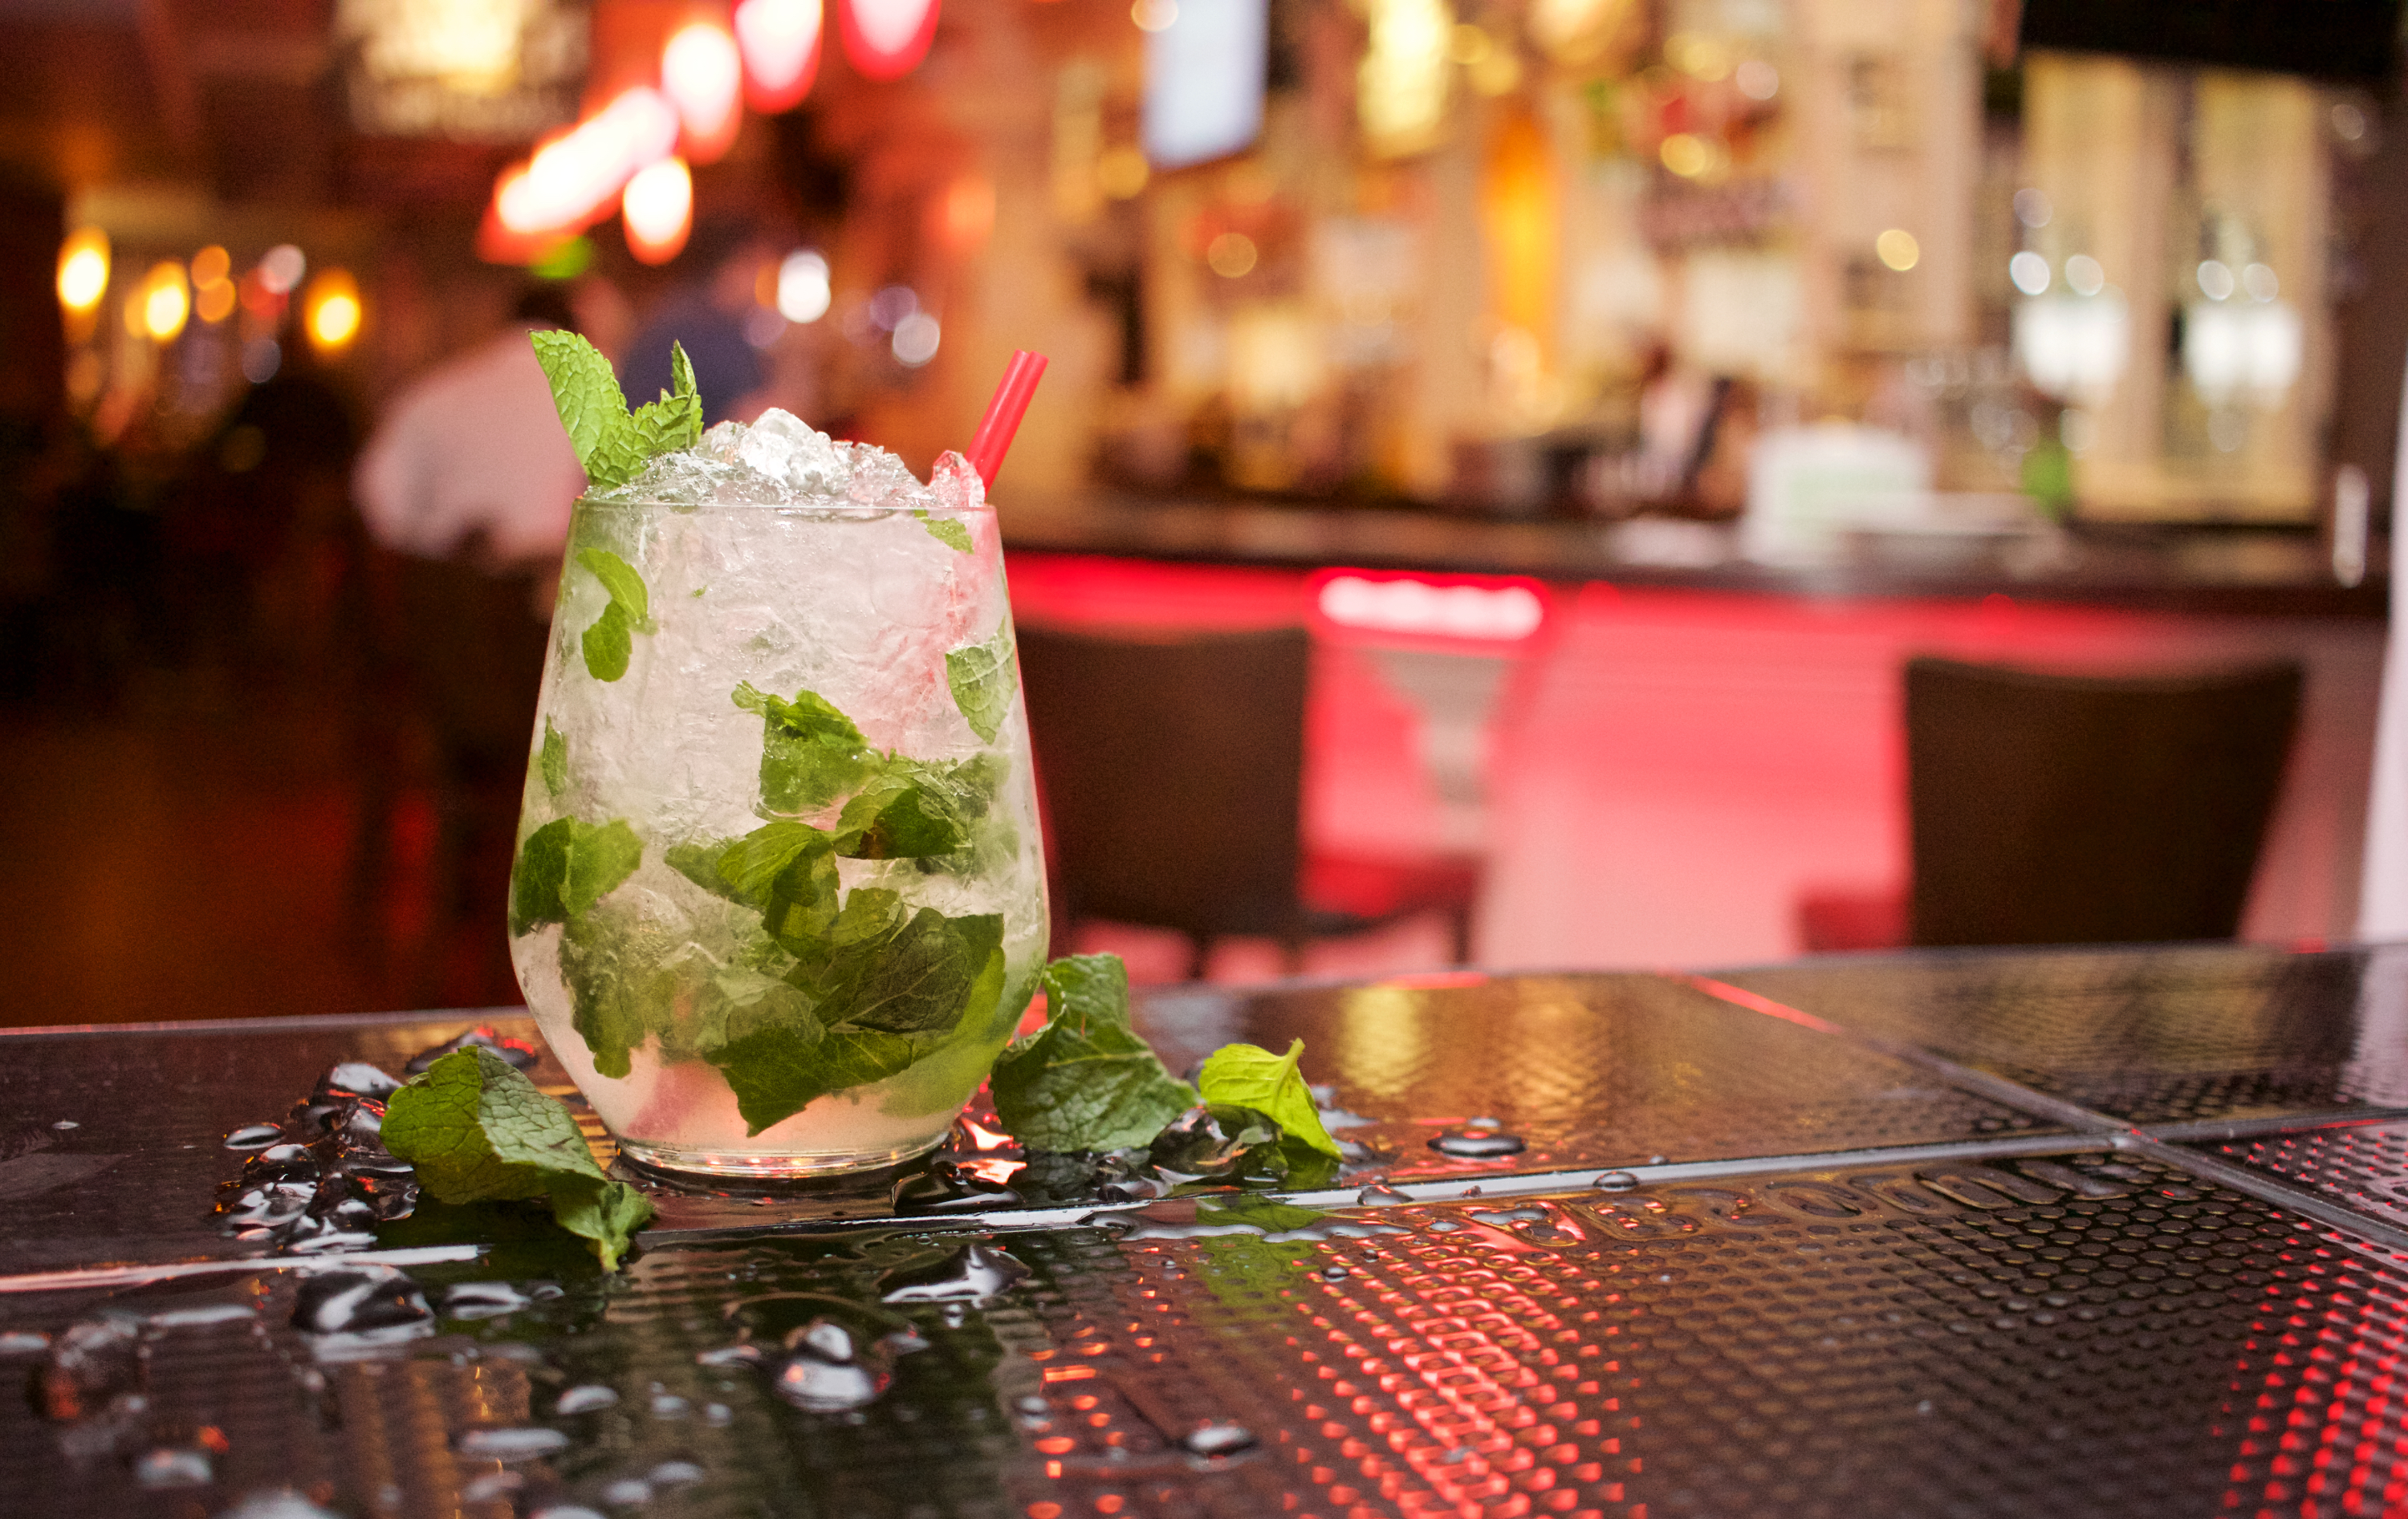
restaurant, bar, meal, food, beverage, drink, club, alcohol, cocktail, mojito, crushed ice, alcoholic, nightclub, sense